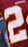
Number: 2